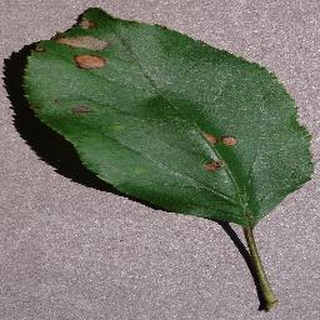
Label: apple_black_rot